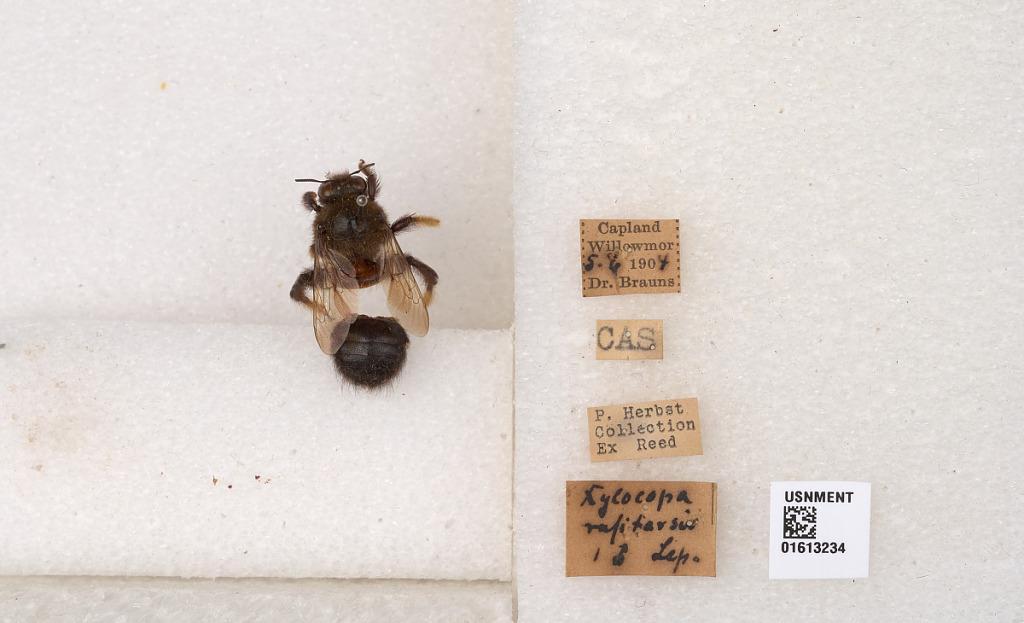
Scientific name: Xylocopa
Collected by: Brauns
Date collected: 1904-6-5
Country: South Africa
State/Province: Eastern Cape
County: Sarah Baartman
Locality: Capland, Willowmore